Emanuel Salomon Friedberg-Mírohorský

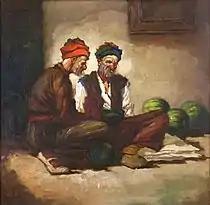
Melon Vendors

He was born to a well-known family Salomons of Friedberg. In 1837, he began taking drawing lessons at the local grammar school that were organized by František Tkadlík and Antonín Mánes from the Academy of Fine Arts. In 1840 he became a student of the Theresian Military Academy, where was one of the teachers was his uncle , an army officer and journalist, who had a great influence on Emanuel.